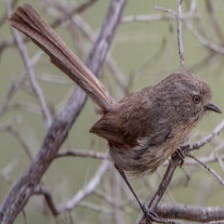
Species: WRENTIT
Scientific name: CHAMAEA FASCIATA